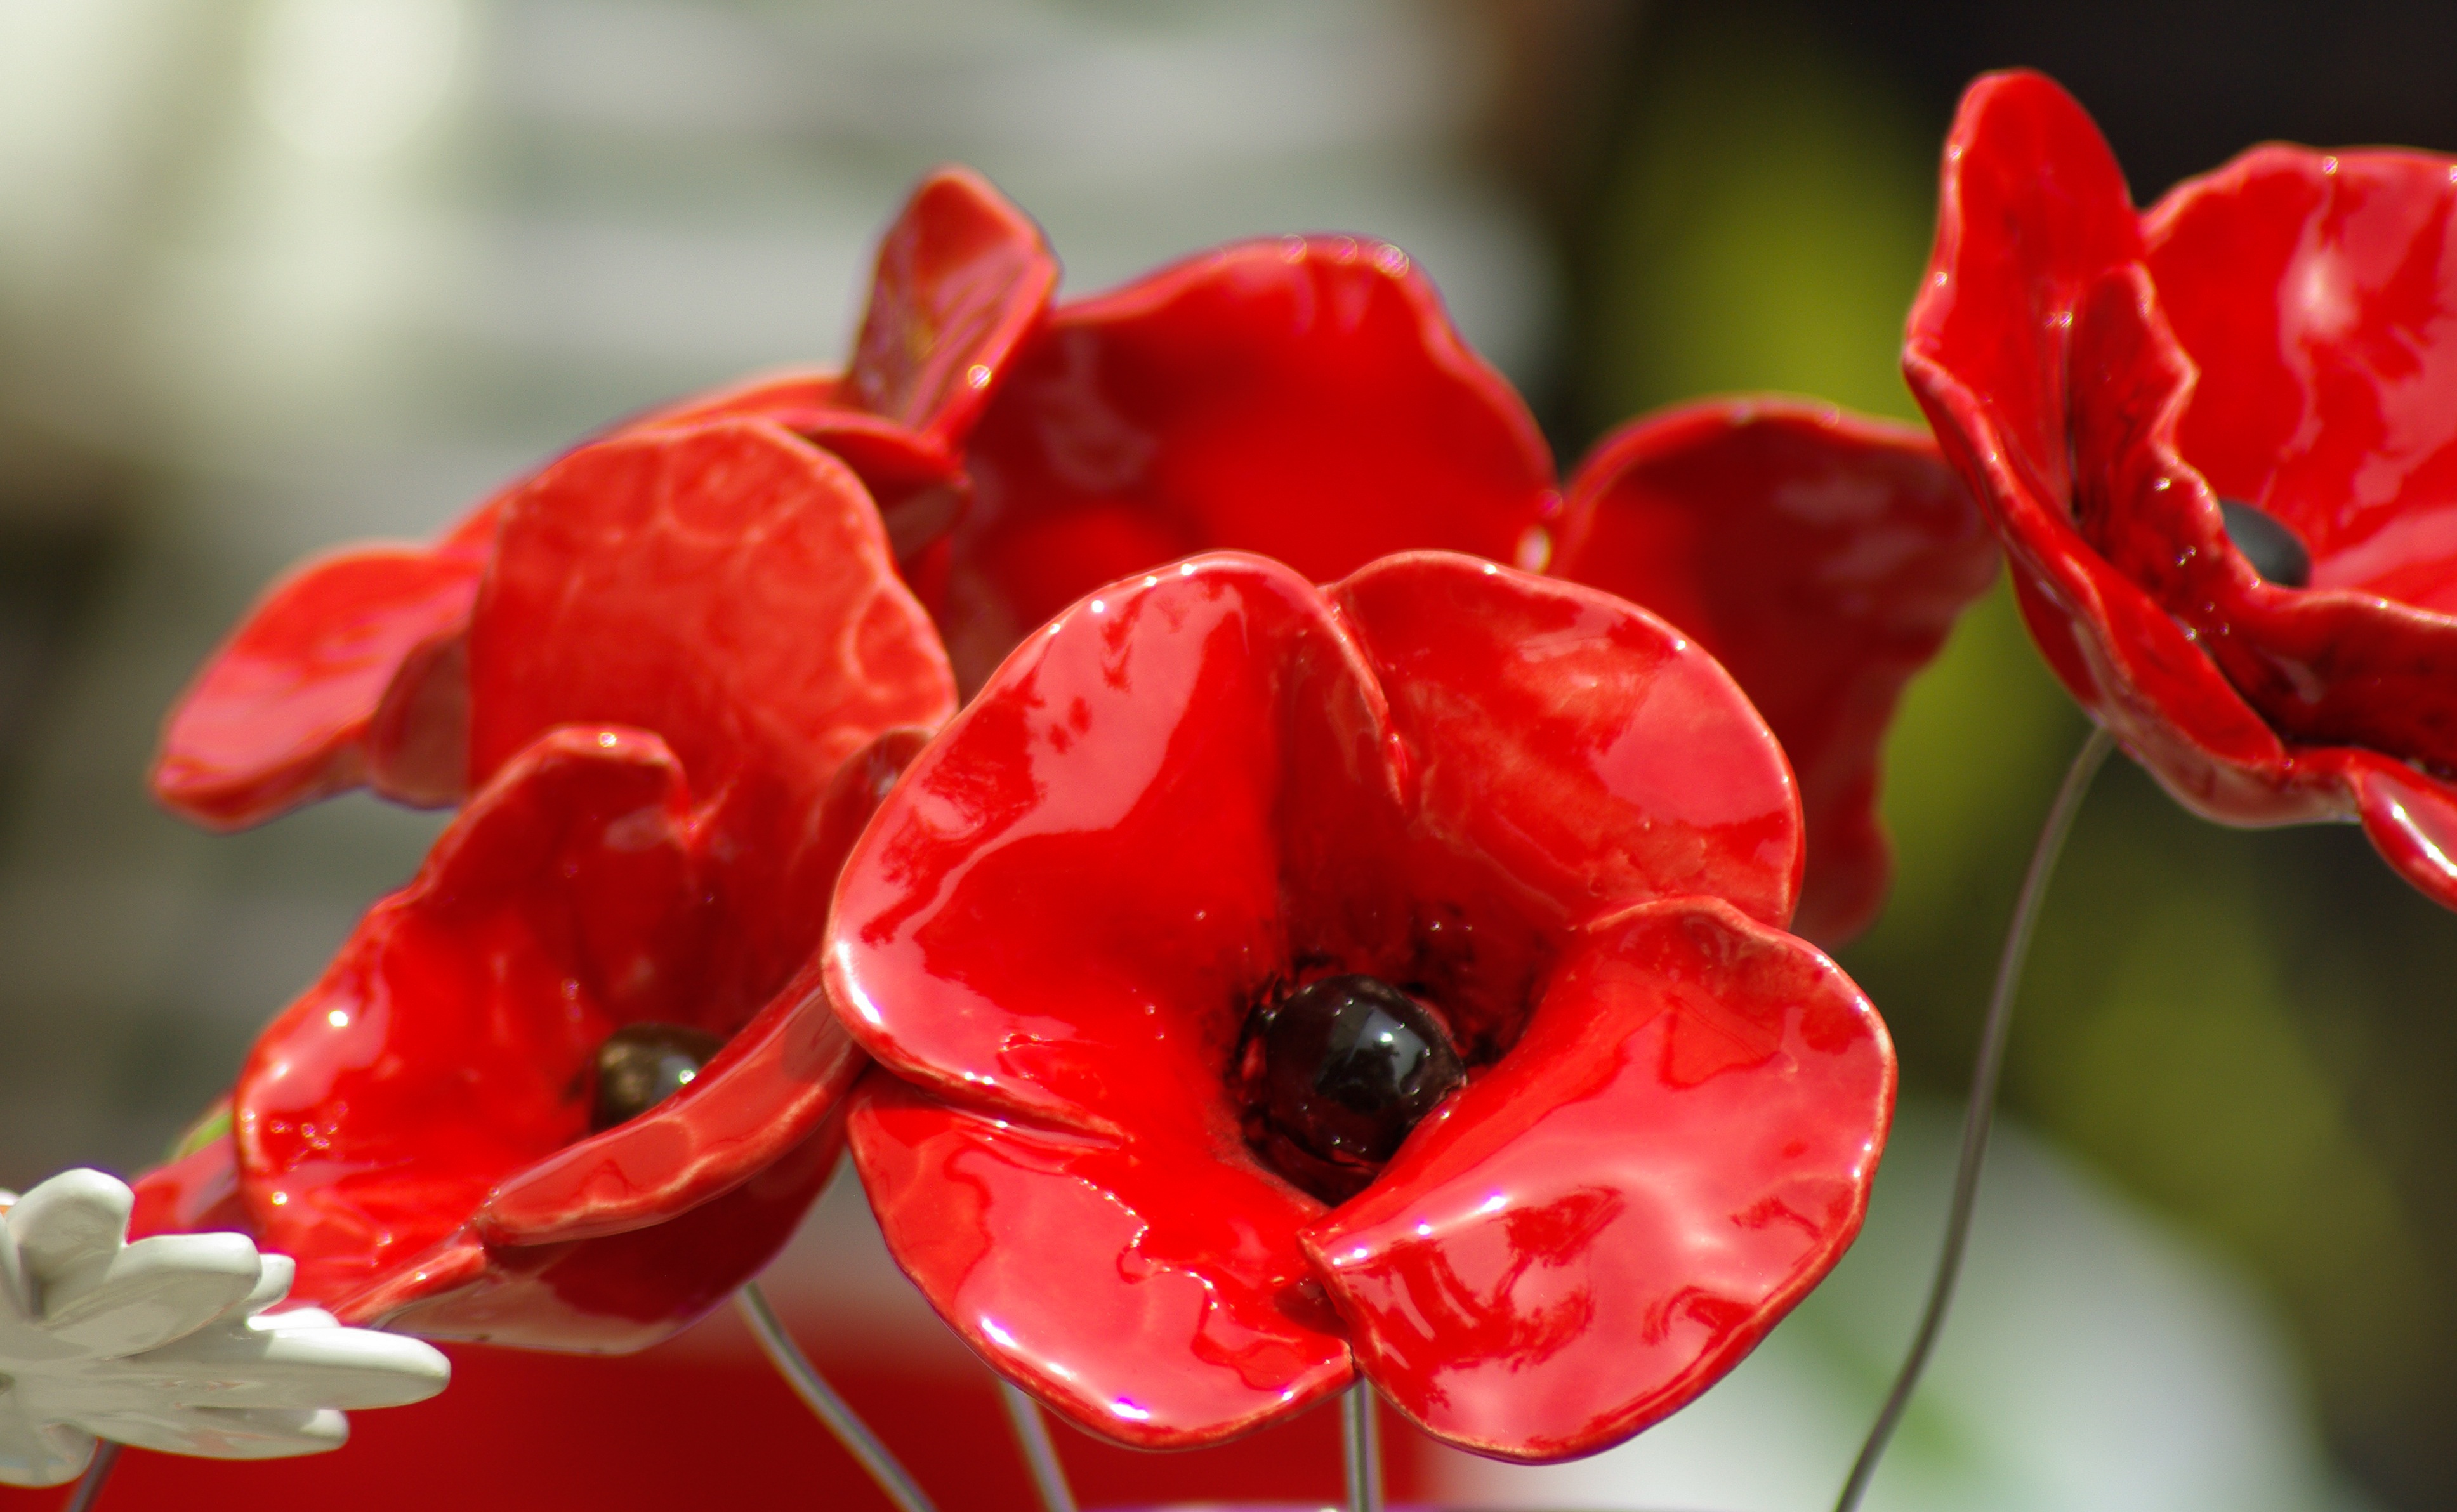
plant, flower, petal, tulip, red, ceramic, flora, close up, petals, organ, poppies, macro photography, red flowers, flowering plant, land plant